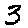
Label: 3